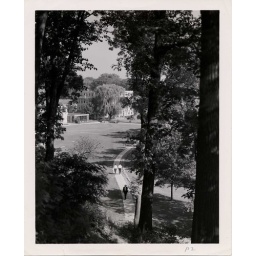
View thru trees on hill near slough toward Biology building and Wallberg Hall